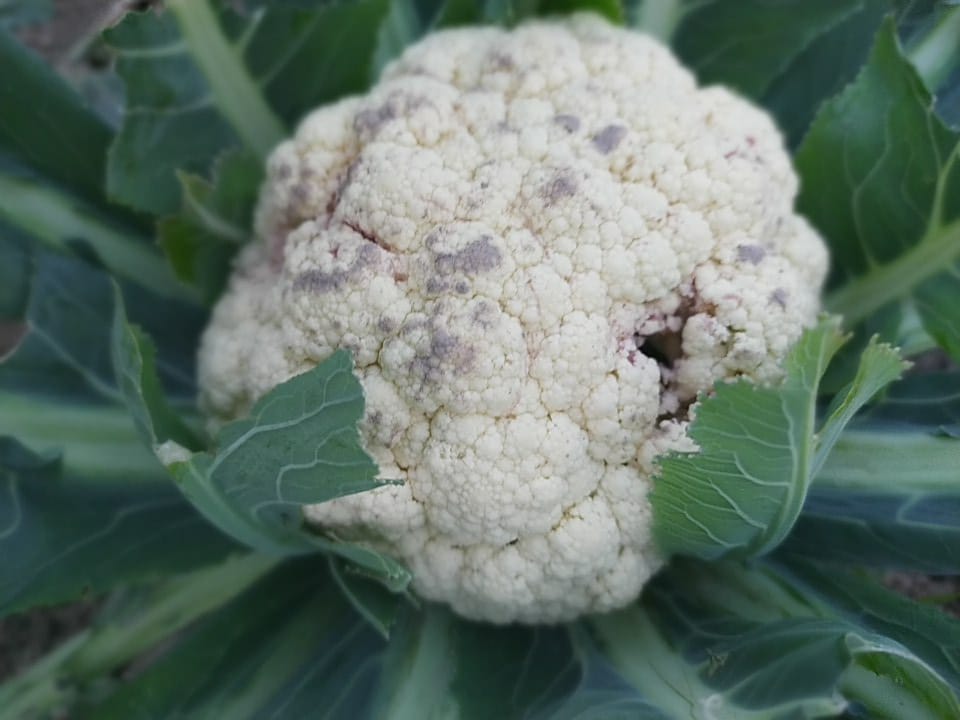
Label: Bacterial spot rot